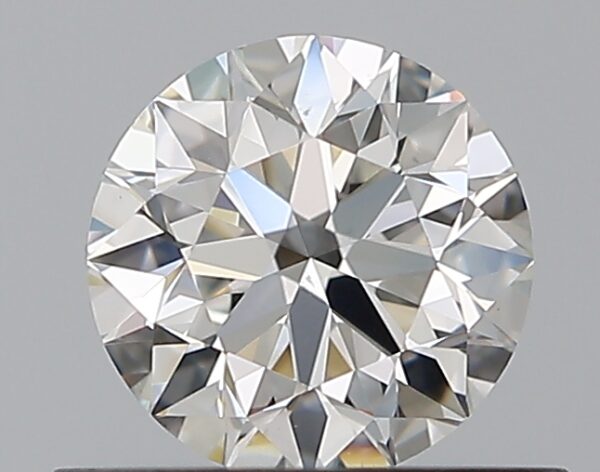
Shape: round
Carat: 0.51
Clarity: VS2
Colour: F
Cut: EX
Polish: EX
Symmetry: EX
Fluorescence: N
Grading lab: GIA
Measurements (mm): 5.06 x 5.09 x 3.18